Sisteronia

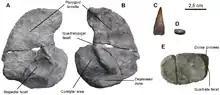
Quadrate, tooth and articular bone

"Sisteronia" was named by Valentin Fischer, Nathalie Bardet, Myette Guiomar and Pascal Godefroit in 2014 and the type species is "Sisteronia seeleyi". The generic name honors Sisteron, a commune in the Alpes-de-Haute-Provence, southeastern France, where relatively complete specimens referable to "Sisteronia" were collected, including a partial articulated skeleton and at least three additional articulated specimens held in a private collection. The specific name, "seeleyi", honors the renowned British paleontologist Harry Govier Seeley who cataloged thousands fragmentary ichthyosaur specimens from the Cambridge Greensand Member of the Lower Chalk Formation. Now housed in the collections of Sedgwick Museum of Earth Sciences (CAMSM), the Royal Belgian Institute of Natural Sciences (IRSNB), Hunterian Museum and Art Gallery (GLAHM), Leicester Museum & Art Gallery (LEICT) and Natural History Museum (NHMUK), most of these specimens have never been reassessed thoroughly since Seeley's publication in 1869, and include the holotype of "Sisteronia".